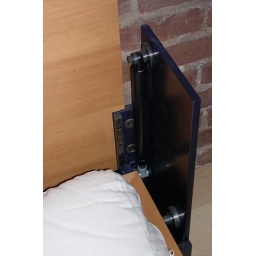
murphy bed detail by rising stone